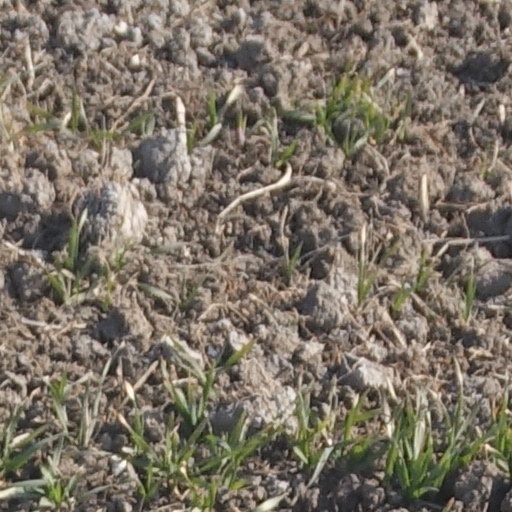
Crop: wheat